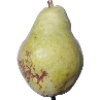
Label: Pear Williams 1